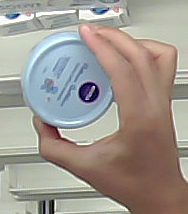
Product: nivea_baby